Challah (tractate)

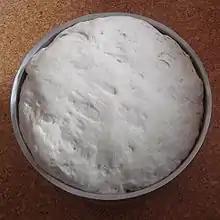

Challah (literally "Loaf") is the ninth tractate of "Seder Zeraim", the Order of Seeds. It discusses the laws of the dough offering, known in Hebrew as "challah".